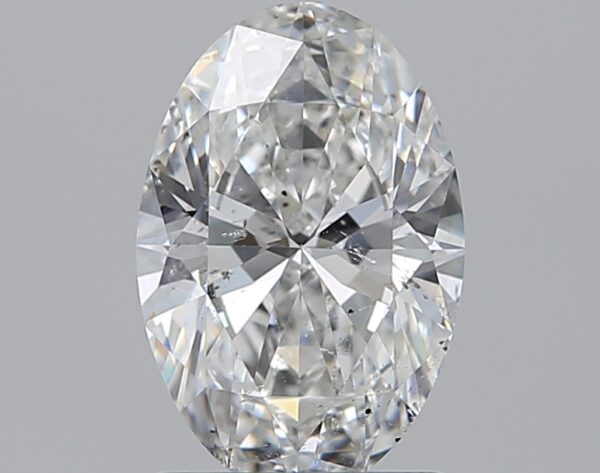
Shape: oval
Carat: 1.2
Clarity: SI1
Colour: F
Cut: EX
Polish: EX
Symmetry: EX
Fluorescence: ST
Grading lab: GIA
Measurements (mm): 8.93 x 5.94 x 3.6